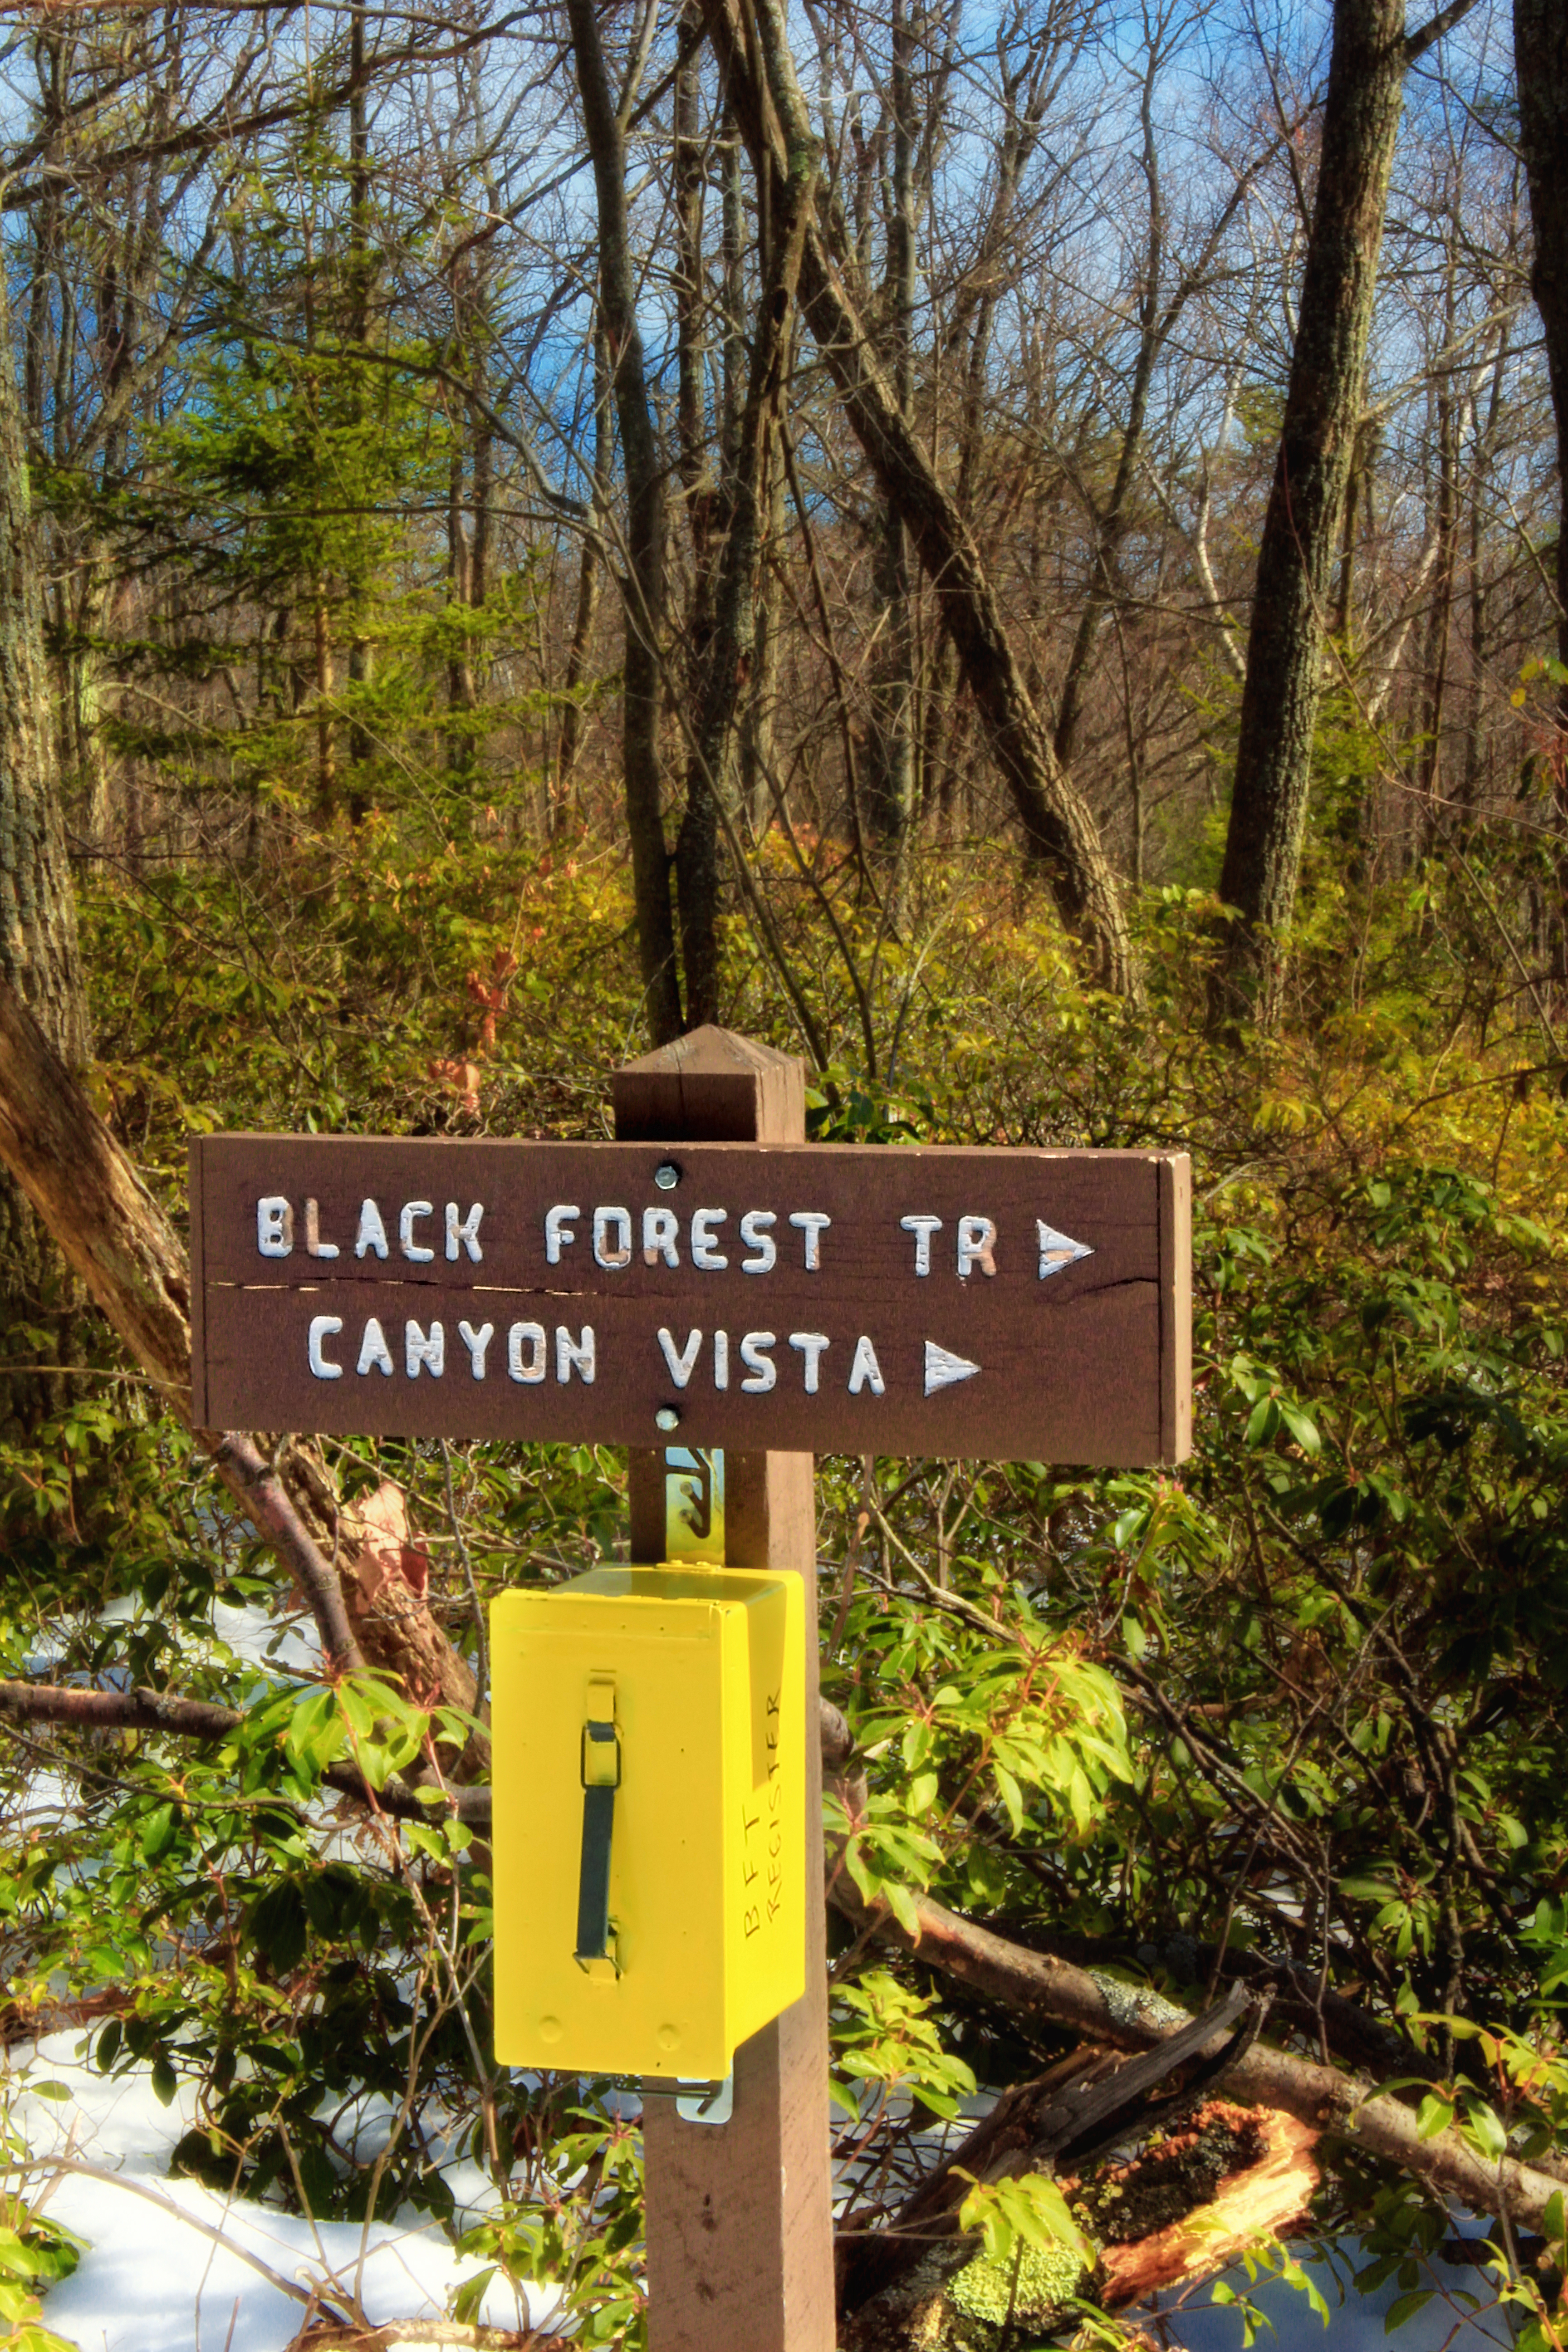
forest, wilderness, snow, winter, hiking, trail, sign, autumn, trees, creativecommons, tiadaghtonstateforest, trailsign, pennsylvaniawilds, lycomingcounty, pennsylvania, mountainlaurel, blackforesttrail, canyonvista, state park